Japanese sword

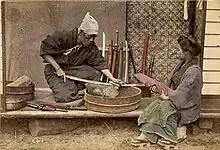
Sword sharpener practicing his trade, around 1909

In the "tachi" developed after "kenukigata-tachi", a structure in which the hilt is fixed to the tang ("nakago") with a pin called "mekugi" was adopted. As a result, a sword with three basic external elements of Japanese swords, the cross-sectional shape of "shinogi-zukuri", a gently curved single-edged blade, and the structure of "nakago", was completed. Its shape may reflect the changing form of warfare in Japan. Cavalry were now the predominant fighting unit and the older straight "chokutō" were particularly unsuitable for fighting from horseback. The curved sword is a far more efficient weapon when wielded by a warrior on horseback where the curve of the blade adds considerably to the downward force of a cutting action. Early models had uneven curves with the deepest part of the curve at the hilt. As eras changed the center of the curve tended to move up the blade.